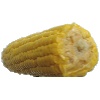
Label: Corn 1